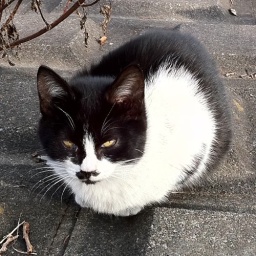
black and white in full color. #cat